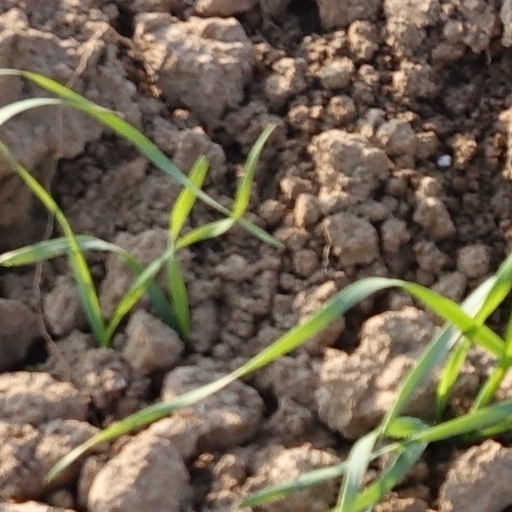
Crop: wheat